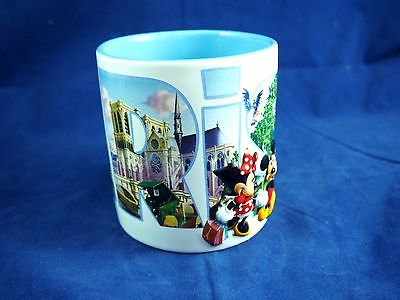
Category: mug